Joseph Cahill

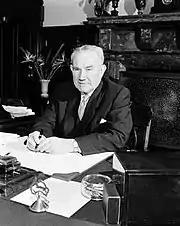
Cahill in his office as Premier in 1956.

Eight years after his first tilt at state politics, Cahill was elected as one of the members of the NSW Legislative Assembly seat of St George at the 1925 state election, which brought the Labor party back into government under Jack Lang. He was never counted among the close allies of Lang, and remained on the backbench throughout Lang's two terms in government. Cahill, along with half of the parliamentary caucus, supported Peter Loughlin, when the latter challenged Lang for the party leadership in September 1926. With the abolition of the St George constituency in 1930, Cahill ran for Arncliffe and was appointed party whip. However, Cahill lost his bid to be re-elected for Arncliffe to United Australia Party's Horace Harper, at the 1932 election, with the electoral tide sweeping out the dismissed Lang Labor government.